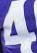
Number: 4